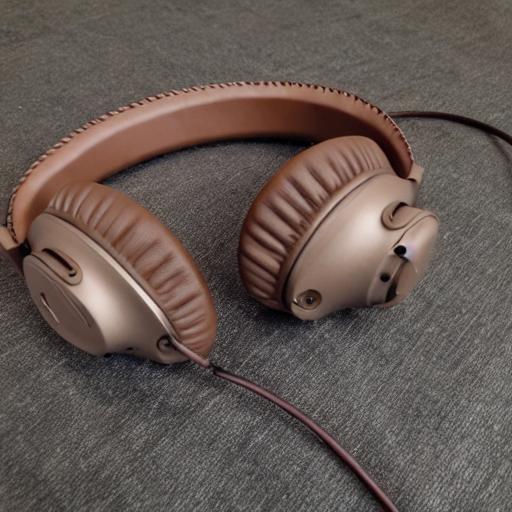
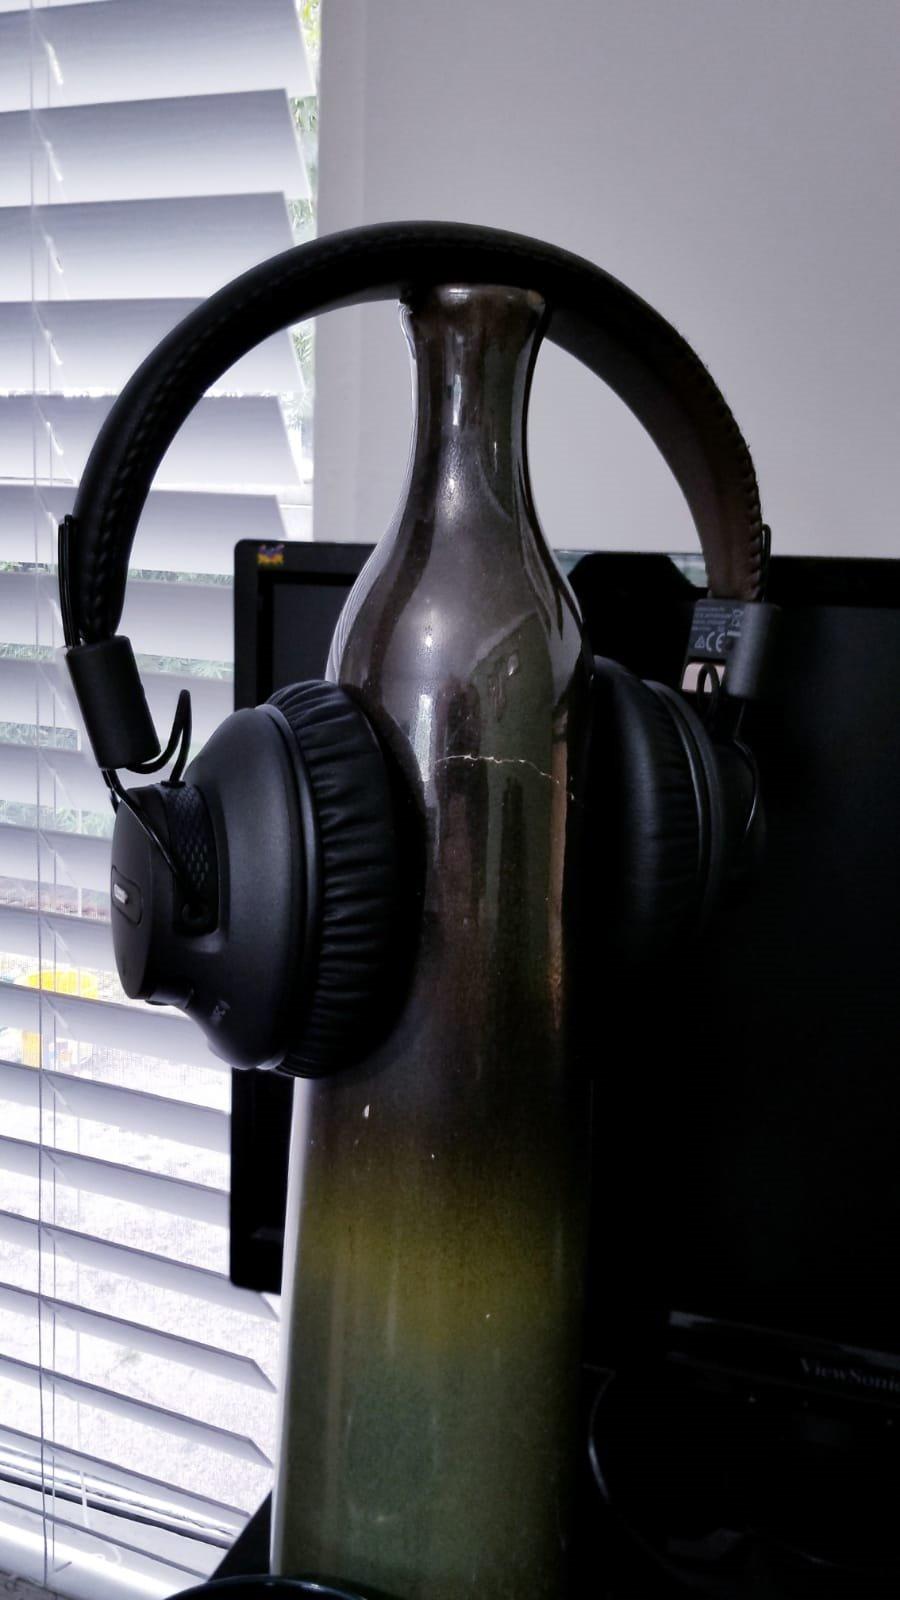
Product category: headphones
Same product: no